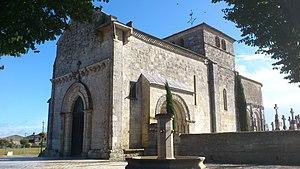
Église Saint-Pierre de Lande-de-Fronsac This building is classé au titre des Monuments Historiques. It is indexed in the Base Mérimée, a database of architectural heritage maintained by the French Ministry of Culture,
Cet article recense les monuments historiques de l'arrondissement de Libourne, dans le département de la Gironde, en France.
L'église Saint-Pierre est une église catholique classée au titre des Monuments historiques.
Cet article recense les monuments historiques français classés en 1923.